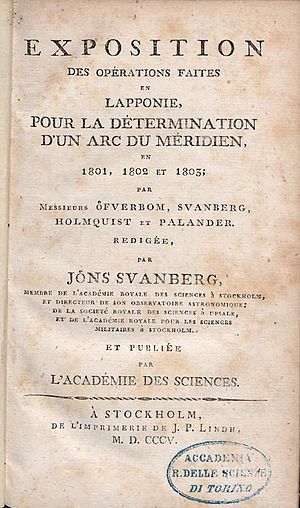
Jöns Svanberg
Exposition des opérations faites en Lapponie, pour la détermination d'un arc du méridien en 1801, 1802 et 1803, 1805
Jöns Svanberg var en svensk matematiker og astronom, far til Lars Fredrik Svanberg.